Albert Pujols

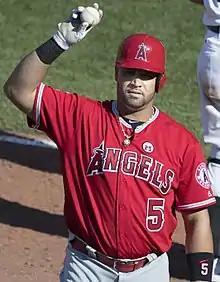
Pujols in 2017

Pujols did not perform very well to begin the 2012 season, batting .217 with no home runs and four RBI in the month of April. Soon after the Angels called up top prospect Mike Trout and fired hitting coach Mickey Hatcher, Pujols' numbers began to rise, as he batted .323 with 13 home runs from May 15 through the All-Star Break. On July 31, he hit two home runs against Derek Holland in a 6–2 victory over the Rangers. After the game, Holland observed that Pujols had "definitely turned it around, no doubt about it... He had a slow start, but he's picked it up. He's a great hitter..." On August 14, Pujols had four RBIs, including a game-winning three-run home run against Ubaldo Jiménez in a 9–6 victory over the Cleveland Indians. In 2012, Pujols batted .285 (at the time, a career low) in 153 games with 173 hits, 50 doubles (second to Alex Gordon's 51), 30 home runs, 105 RBIs (7th in AL), and 85 runs scored.